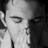
Emotion: sad